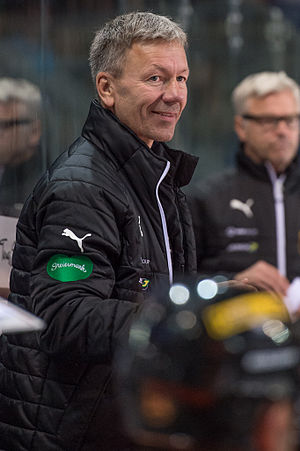
Todd Bjorkstrand
Todd Bjorkstrand - 2015
Todd Bjorkstrand er en amerikansk ishockeytræner for Graz 99ers, som spiller i den bedste østrigske liga. Todd Bjorkstrand har været tilknyttet Herning Blue Fox i den danske Superisligaen, først i 14 sæsoner som spiller og derefter 10 sæsoner som træner.